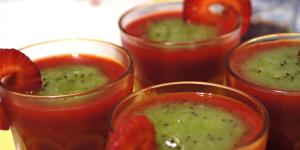
zumo de kiwi y fresas